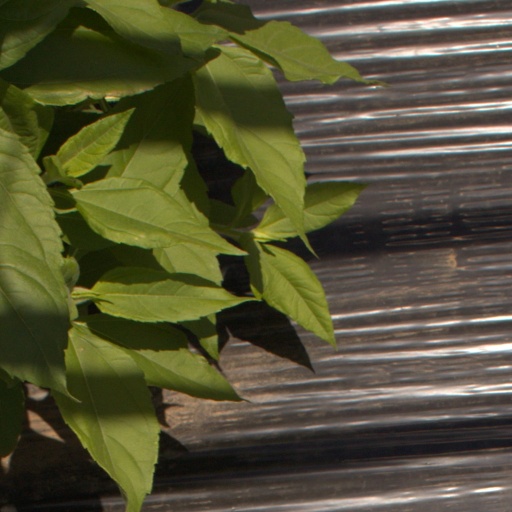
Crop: Jerusalem artichoke